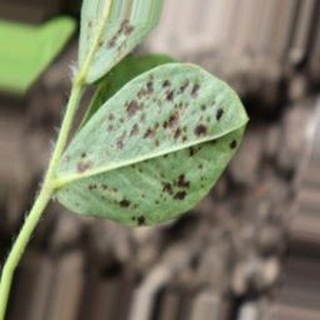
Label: groundnut_rust